Pupsnya

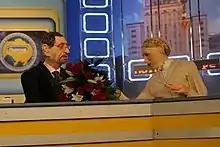
Presenter Savik Shuster and guest Yulia Tymoshenko

Pupsnya (lit. ""puppets"") was a weekly Ukrainian TV show of political satire and shown nightly Monday through Friday on TET during the 2007–2008 television season. It used puppets to represent politicians. It was similar to the Russian show "Kukly".